Saathain Castle

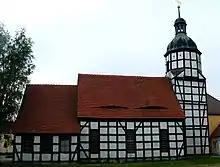
Half-timbered church in Saathain, Germany.

A sculpture park was inaugurated on a meadow located directly behind the church building in May 2004. It features creations by the Armenian-born artist Ararat Haydeyan, who has established a studio and gallery on the estate's grounds. The sculpture park showcases various art pieces with names like "Die Familie", "Der Kuss" oder "Das Kanzlerkissen," all crafted from diverse materials.